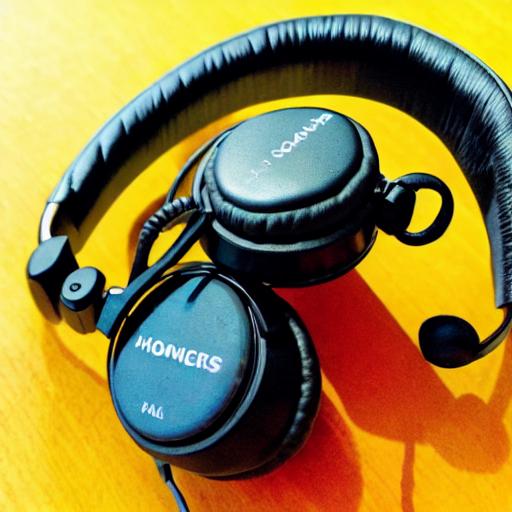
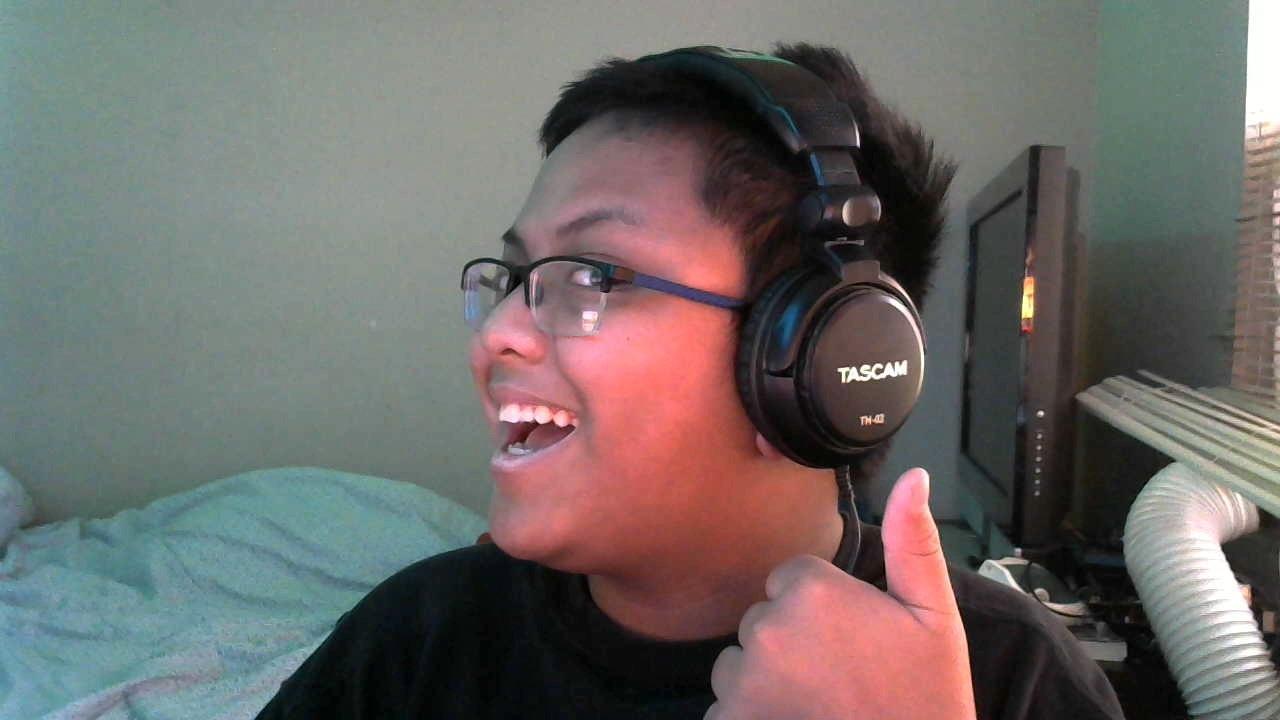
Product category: headphones
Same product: no